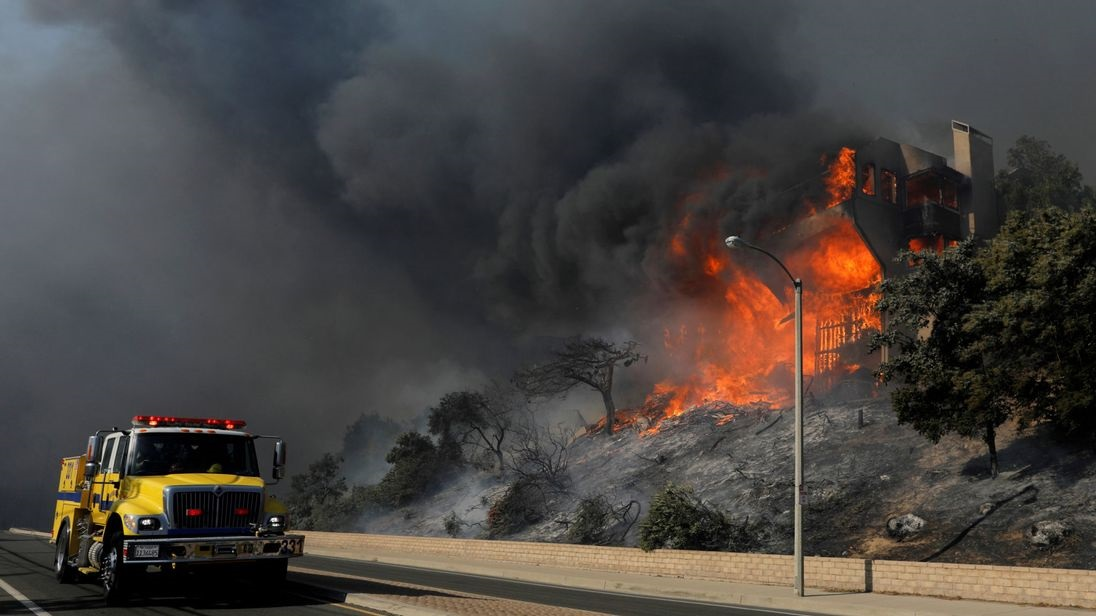
Fire: yes
Smoke: yes